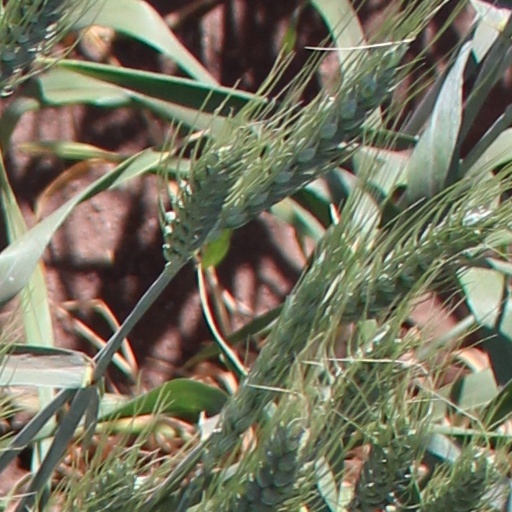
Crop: wheat